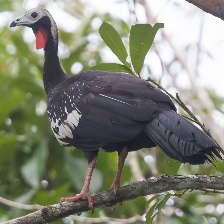
Species: BLUE THROATED PIPING GUAN
Scientific name: PIPILE CUMANENSIS